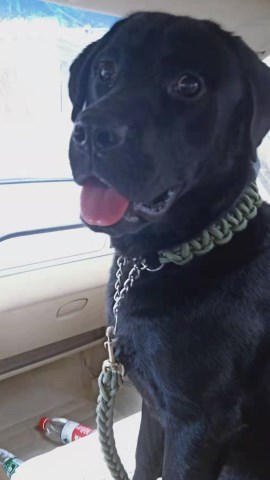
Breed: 3580-n000122-Labrador_retriever